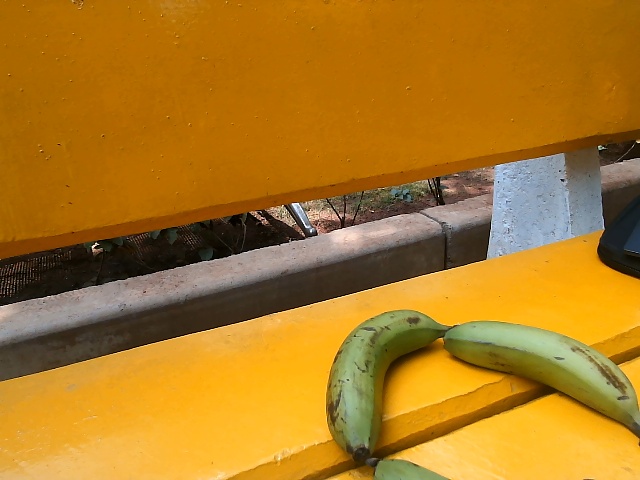
Label: Raw_Banana